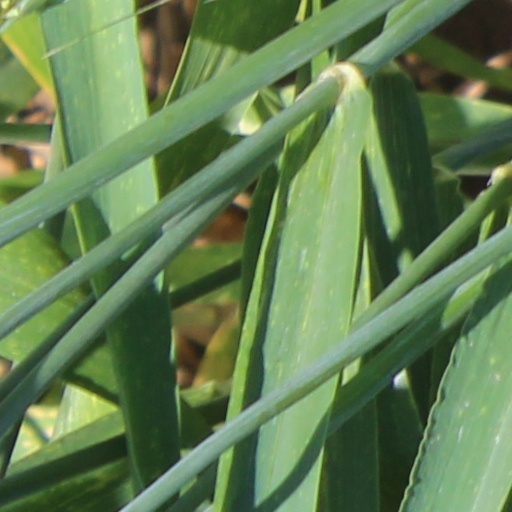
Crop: wheat